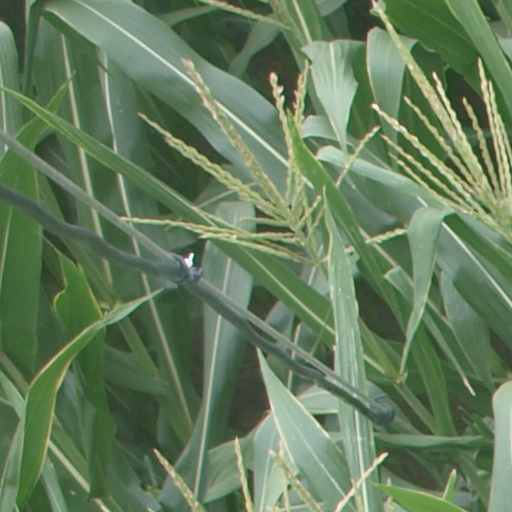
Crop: maize; corn